Jodi Willis-Roberts

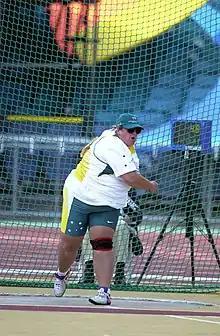
Action shot of Willis-Roberts throwing the discus at the 2000 Sydney Paralympics

Willis-Roberts was born in the Melbourne suburb of Preston. She first competed at the 1988 Seoul Paralympics with the Australia women's national goalball team, when it finished seventh. She moved to athletics and at the 1990 World Championships and Games for the Disabled in Assen, Netherlands, she won a bronze medal in the women's shot put B2. At the 1992 Barcelona Paralympics, she won a gold medal in the Women's Shot Put B2 event, for which she received a Medal of the Order of Australia, and a silver medal in the Women's Discus B2 event; she also competed in the national goalball team, which came seventh, and the Women's Javelin B1>3 – event. In 1995, she competed in the World Championships for powerlifting. In the 1996 Atlanta Olympics, she won a silver medal in the F10-11 shot put and also competed in the F10-11 discus throw. In 2000, she won an Australian Sports Medal. That year, she competed in her home country in the 2000 Sydney Paralympics where she won a gold medal in the F12 shot put and a bronze in the discus throw. At the 2004 Athens Games, she won a bronze medal in the Women's Shot Put F12 event and competed in the Women's Discus F13 – event. She also competed in the 2008 Beijing Olympics where she won a bronze medal in the women's F12-13 shot put event. After the Beijing Games, she had a shoulder reconstruction and tore her left hamstring off the bone at a training camp. In 2011, she was part of the Australian national goalball team that finished sixth at the IBSA Goalball World Cup.